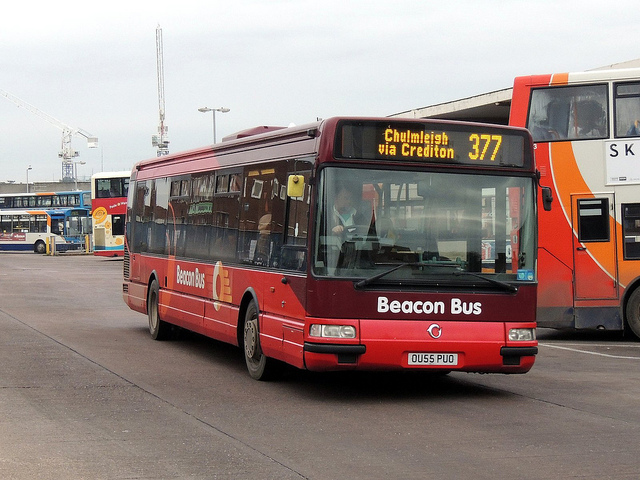
A maroon and red city bus is driving near another bus.

A maroon and red bus with the words "Beacon Bus".

A large red bus on a city street.

A red bus on street next to other busses.